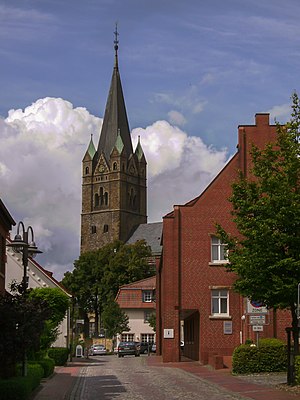
Ankum
Artländer Dom i Ankum
Ankum er en kommune med godt 7.200 indbyggere, beliggende i, og en del af Samtgemeinde Bersenbrück, i den